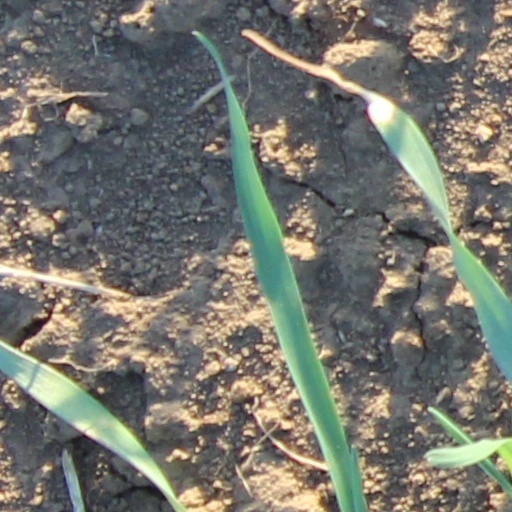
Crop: wheat